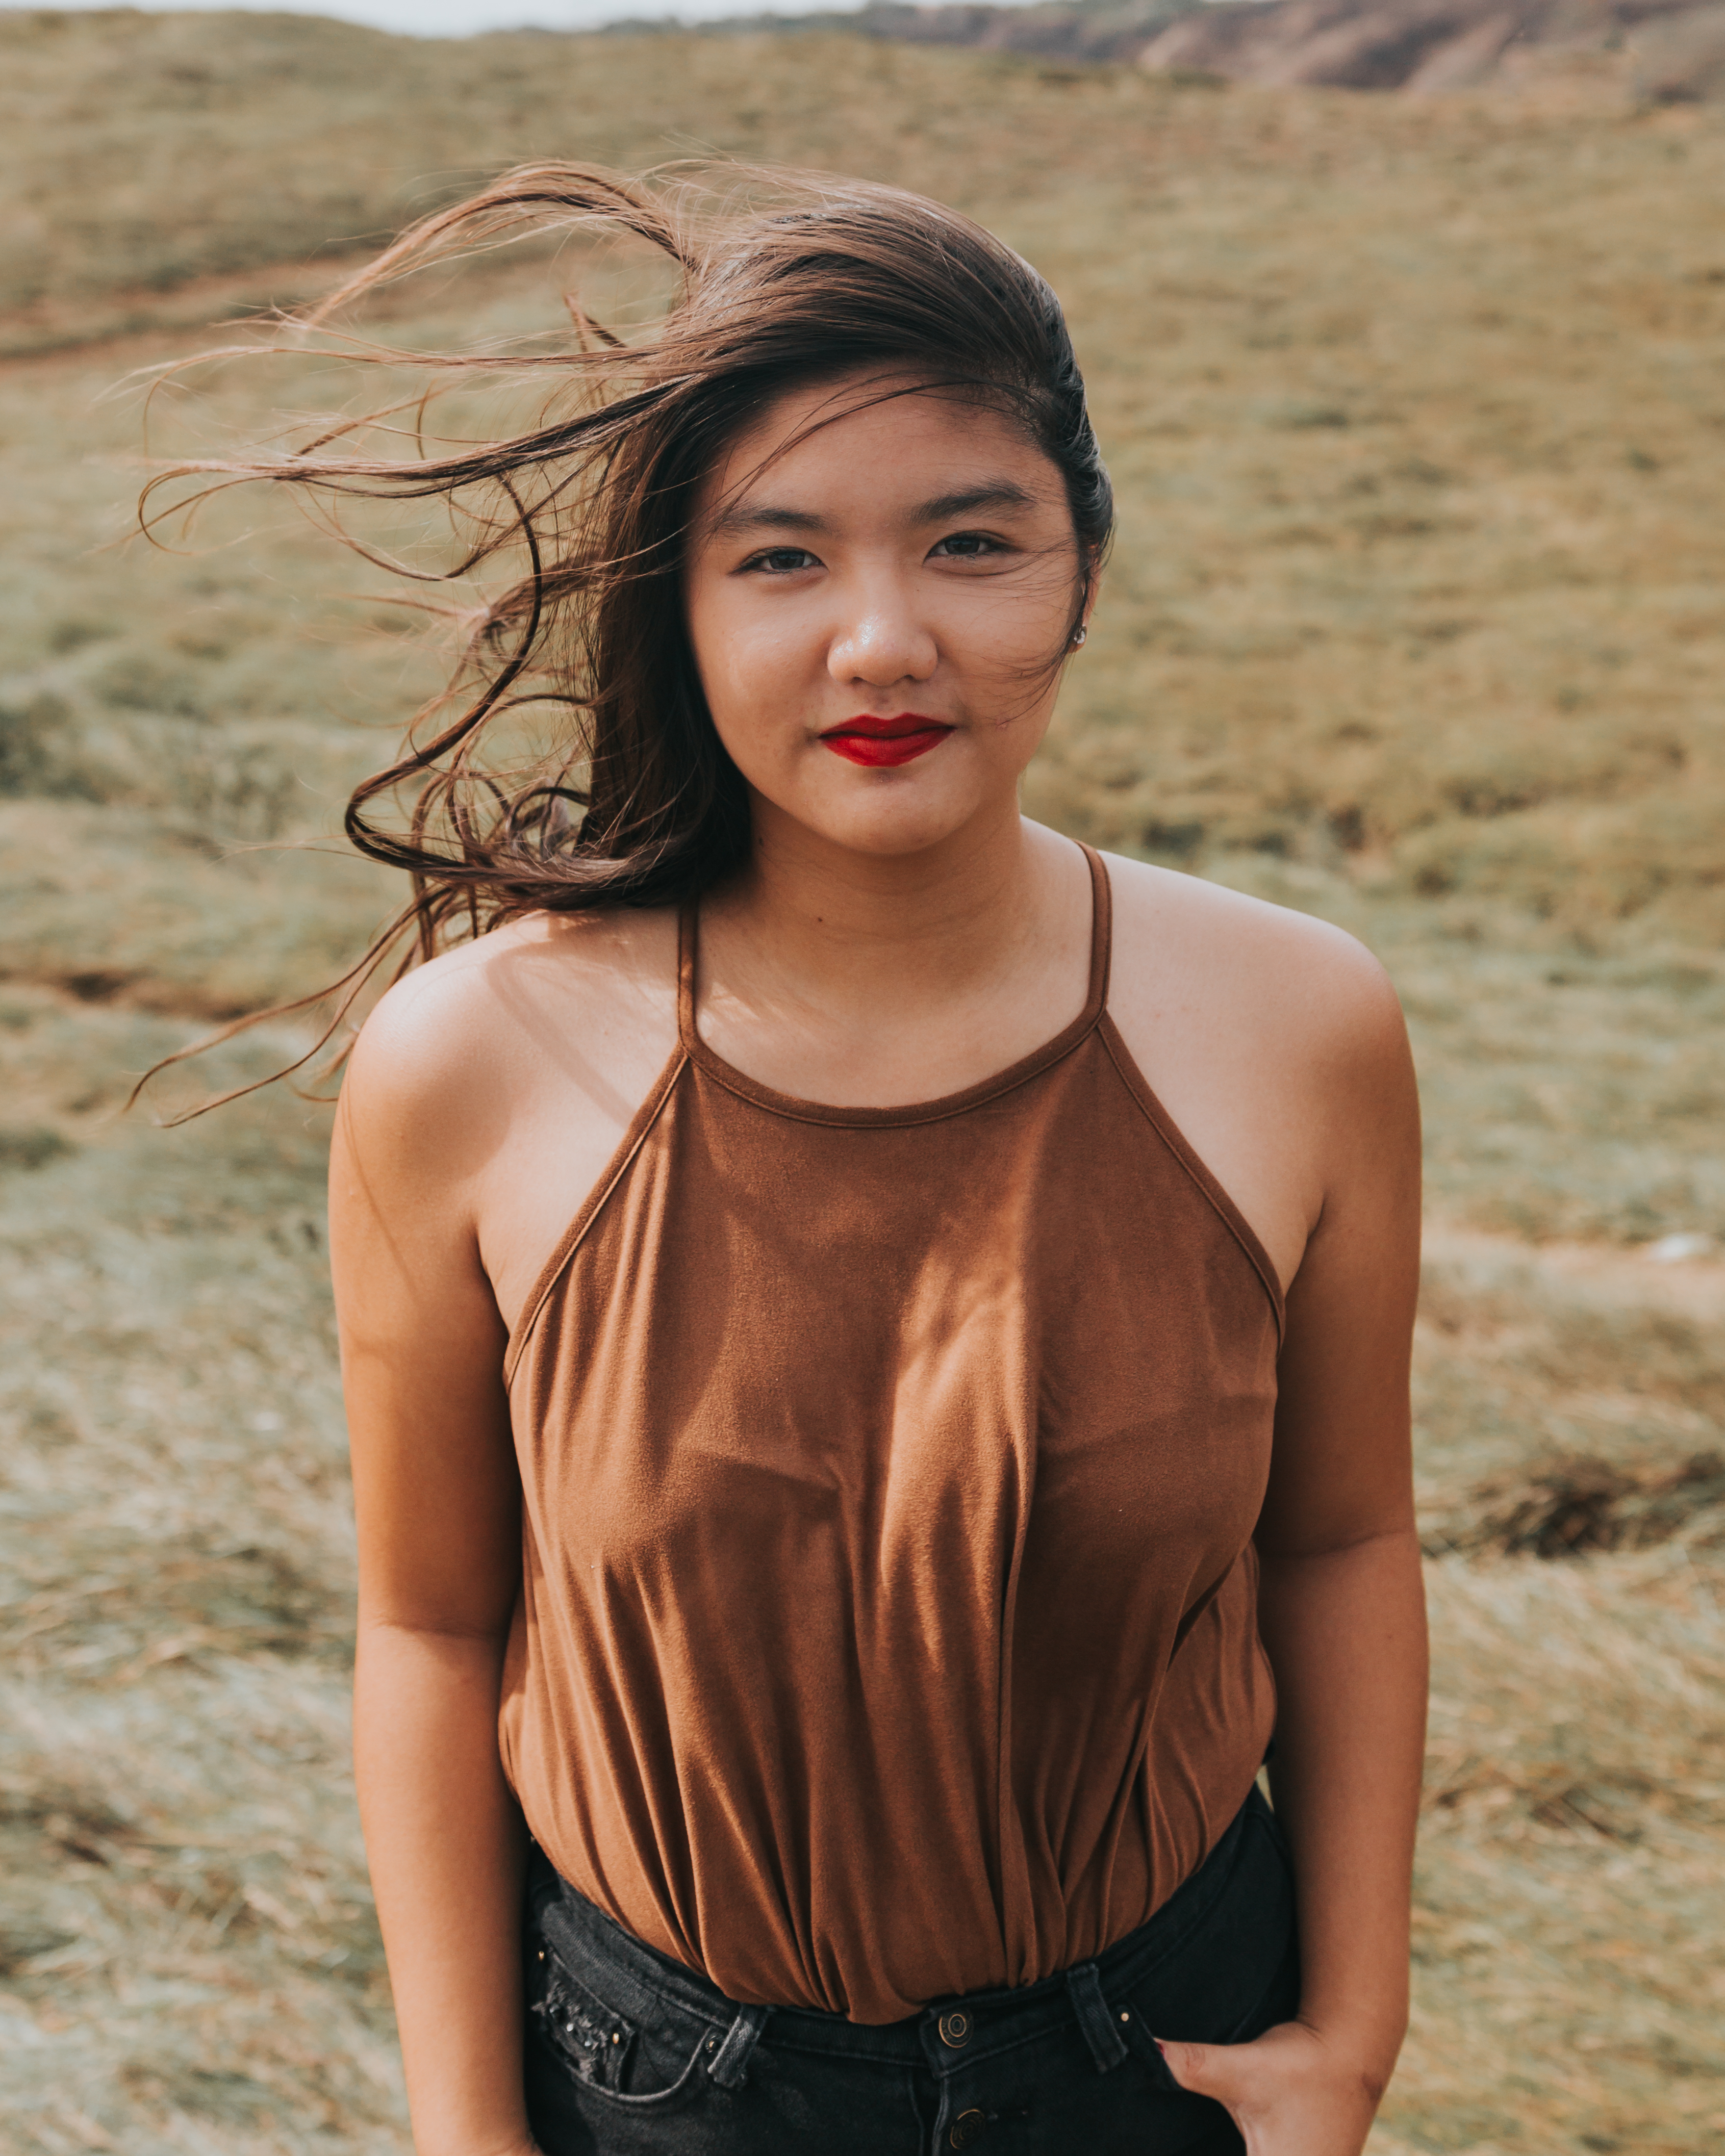
person, girl, woman, hair, photography, trunk, female, portrait, model, spring, fashion, clothing, lady, hairstyle, smile, swimwear, long hair, human body, dress, eye, photograph, skin, beauty, red lip, lipstick, abdomen, photo shoot, brown hair, portrait photography, art model, supermodel